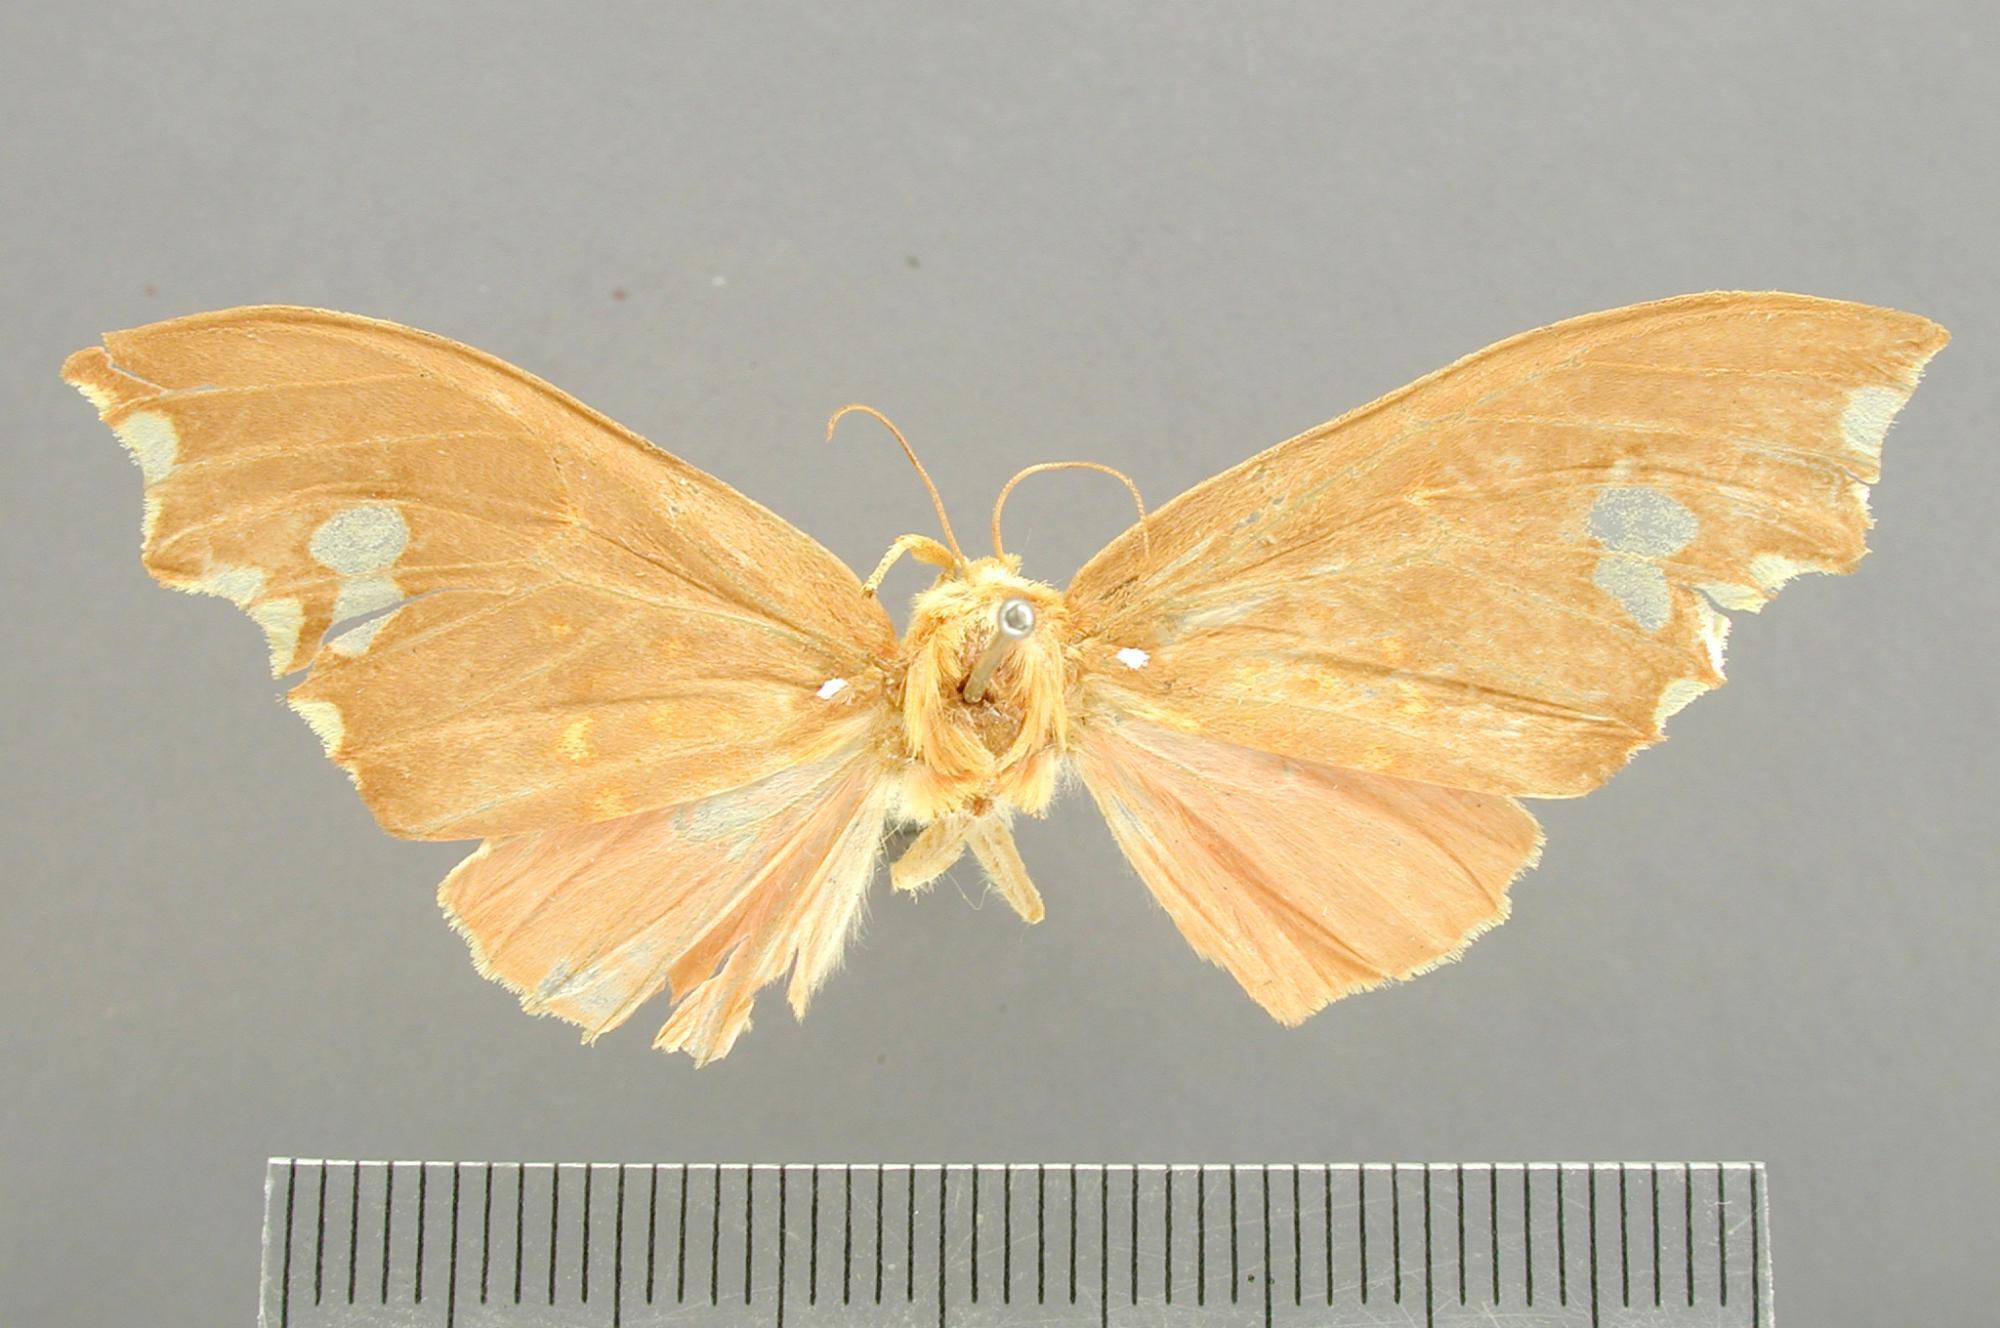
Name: Automolis excavata
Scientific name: Automolis excavata Schaus, 1910
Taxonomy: Animalia, Arthropoda, Insecta, Lepidoptera, Arctiidae
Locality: Tuis, Cartago, Costa Rica
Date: Aug 1909